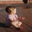
Label: baby